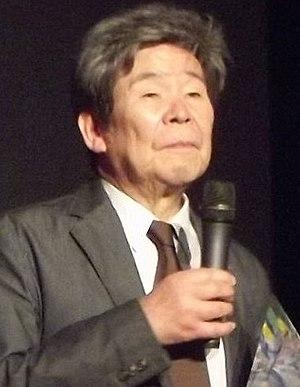
Isao Takahata au Festival international du film d'animation d'Annecy 2014
Le Studio Ghibli Inc. est un studio d'animation japonais fondé par Hayao Miyazaki et Isao Takahata en 1985. Il produit des longs-métrages et courts-métrages d'animation, ainsi que, dans une moindre mesure, des téléfilms, des anime et des jeux vidéo. Le studio est connu principalement pour ses longs-métrages destinés à un large public et dont plusieurs ont remporté des succès auprès de la critique et du public, ainsi que de nombreuses récompenses. Le logo du studio est une représentation de Totoro, une créature apparue dans Mon voisin Totoro, l'un des films emblématiques du studio, sorti en 1988.